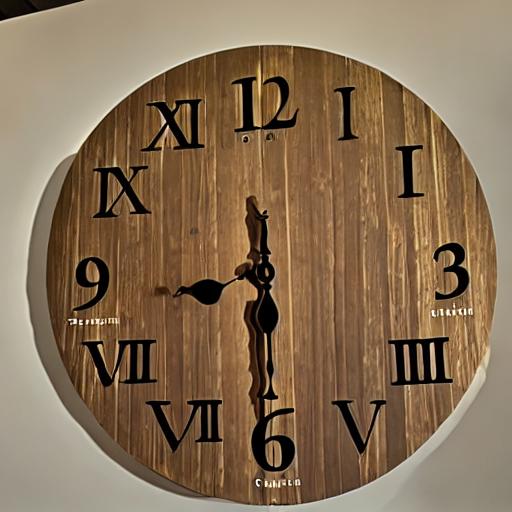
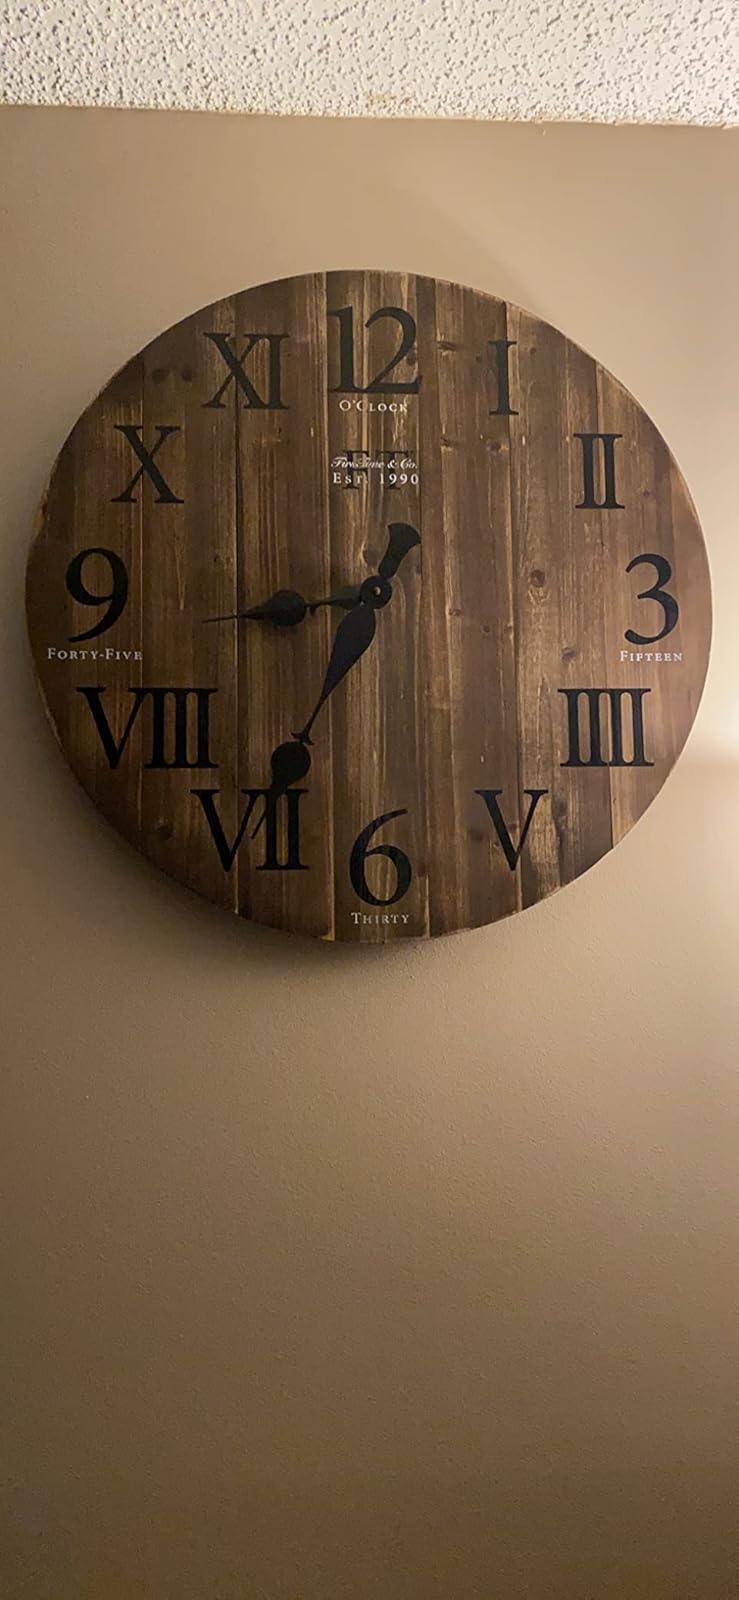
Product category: clock
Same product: no